Munira Thabit

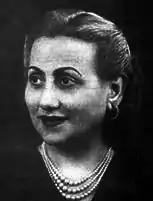

Munira Thabit (or Mounira Thabet) (1902–1967) was an Egyptian journalist and writer, known as one of the first journalists to demand equality for men and women. She was the first woman to enroll in the French Law School of Cairo and the first to earn a "license en droit" (the French undergraduate law degree) enabling her to practice law before the Egyptian Mixed Court. Despite her distinction as the first woman lawyer in Egypt, the barriers to practicing law as a woman, led her to pursue a writing career.